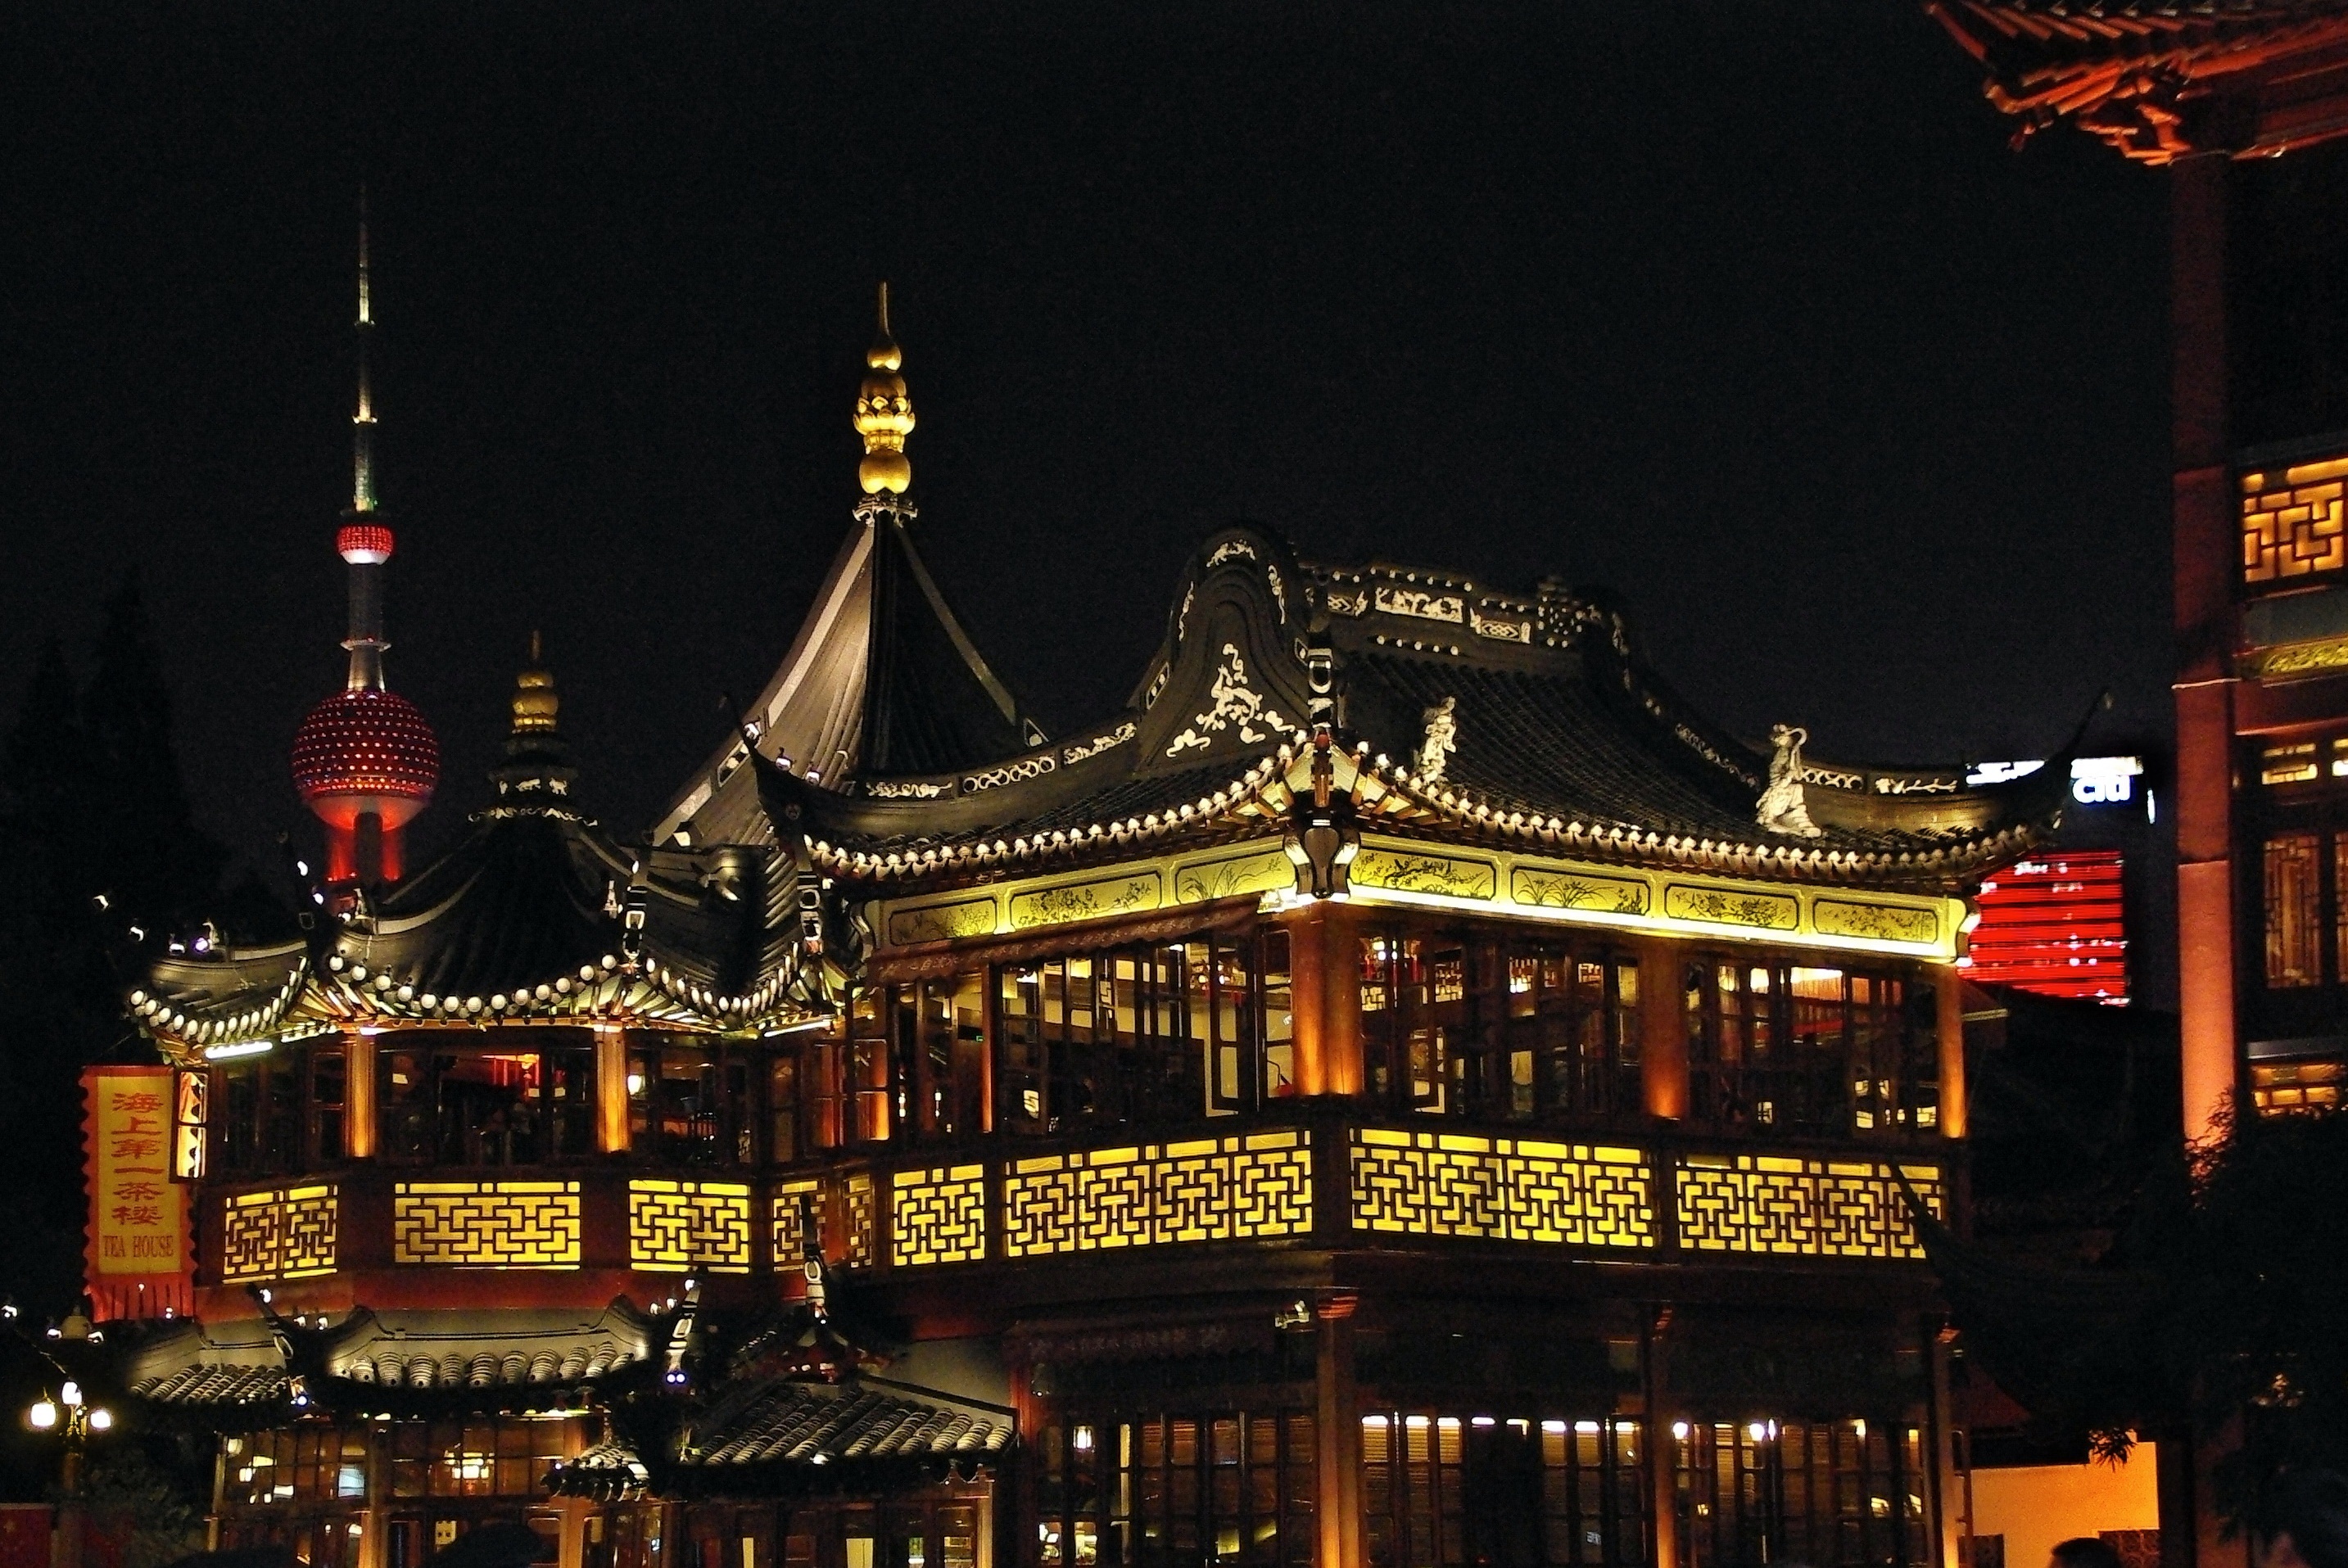
night, building, evening, landmark, place of worship, old town, shanghai, china, illumination, pearl of the orient